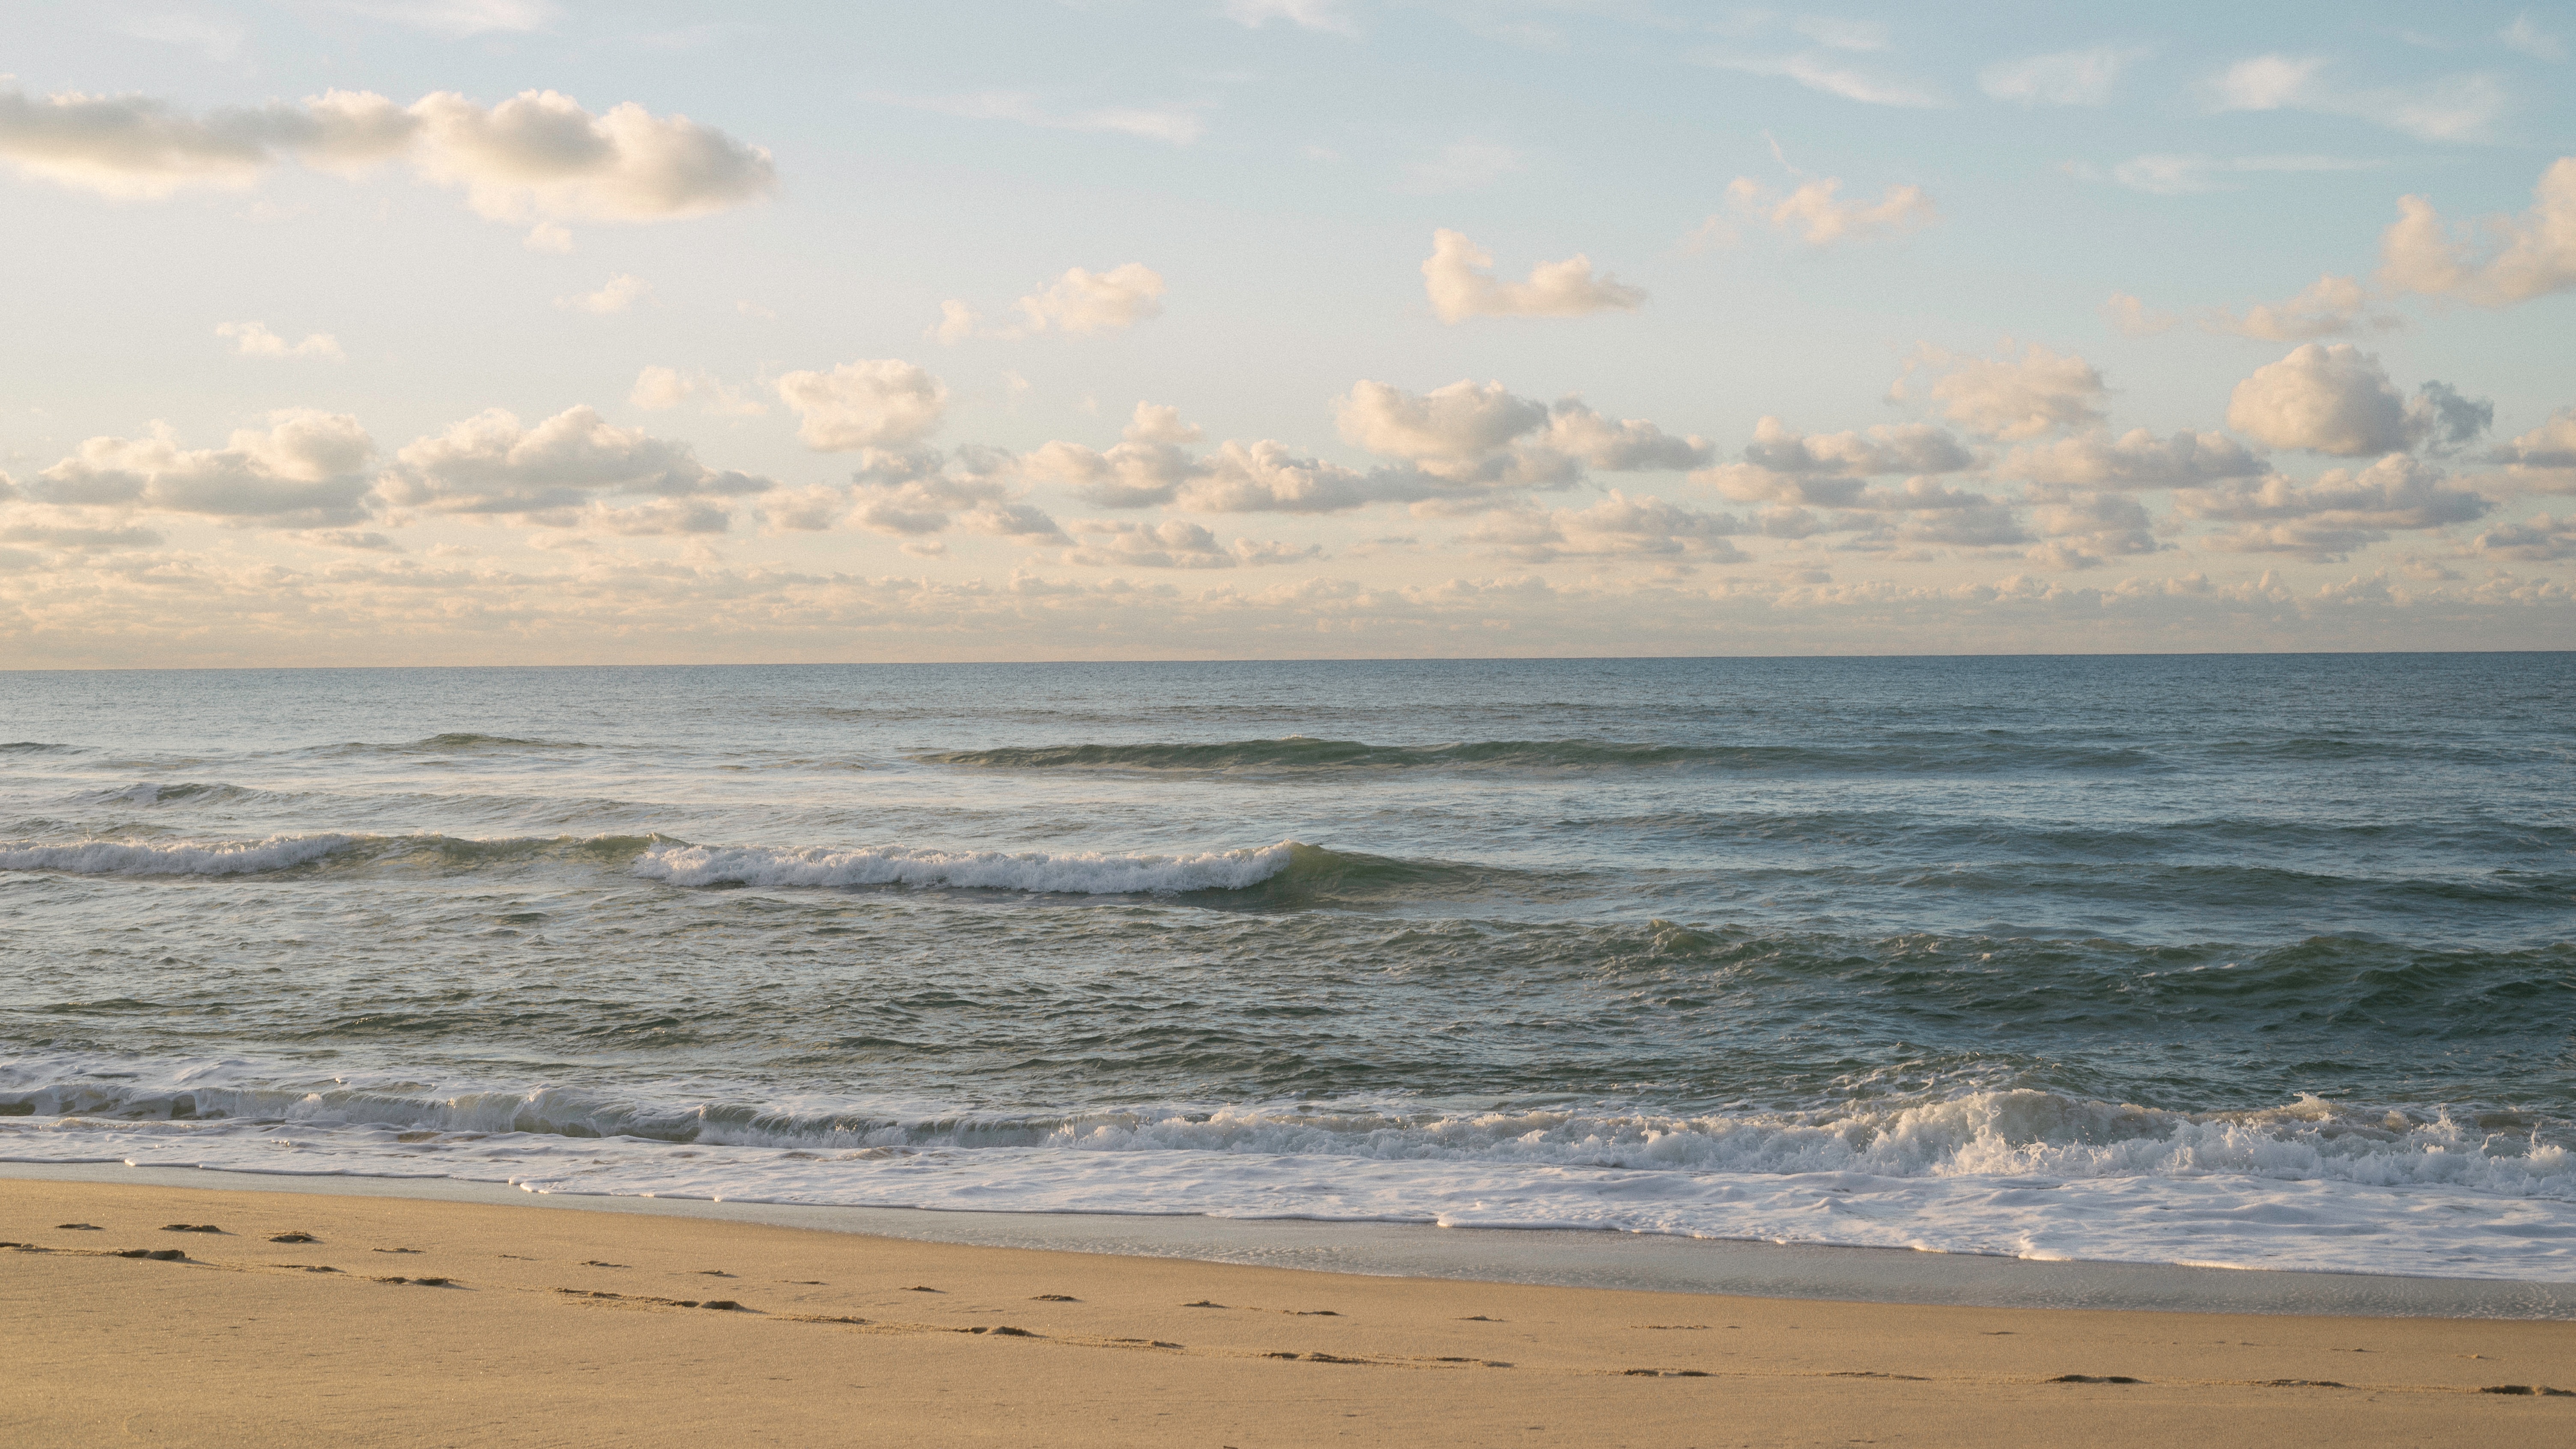
beach, sea, coast, sand, ocean, horizon, cloud, shore, wave, body of water, wind wave